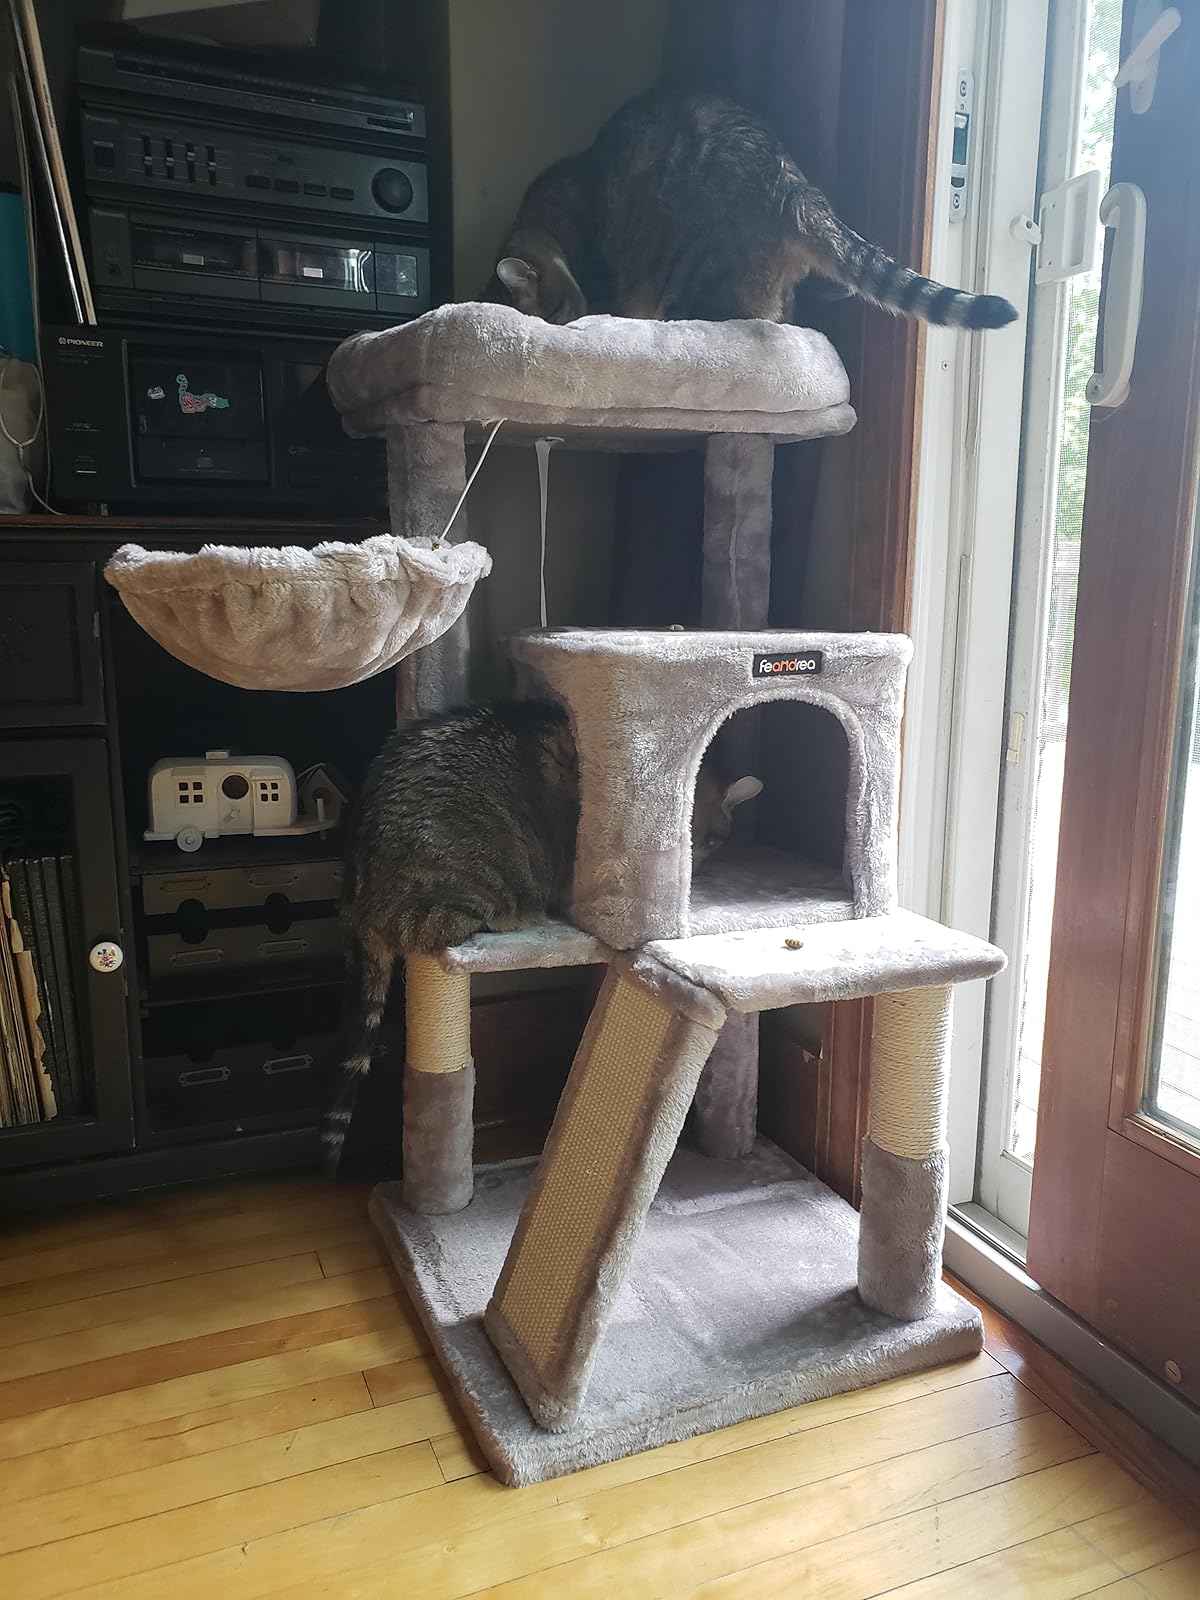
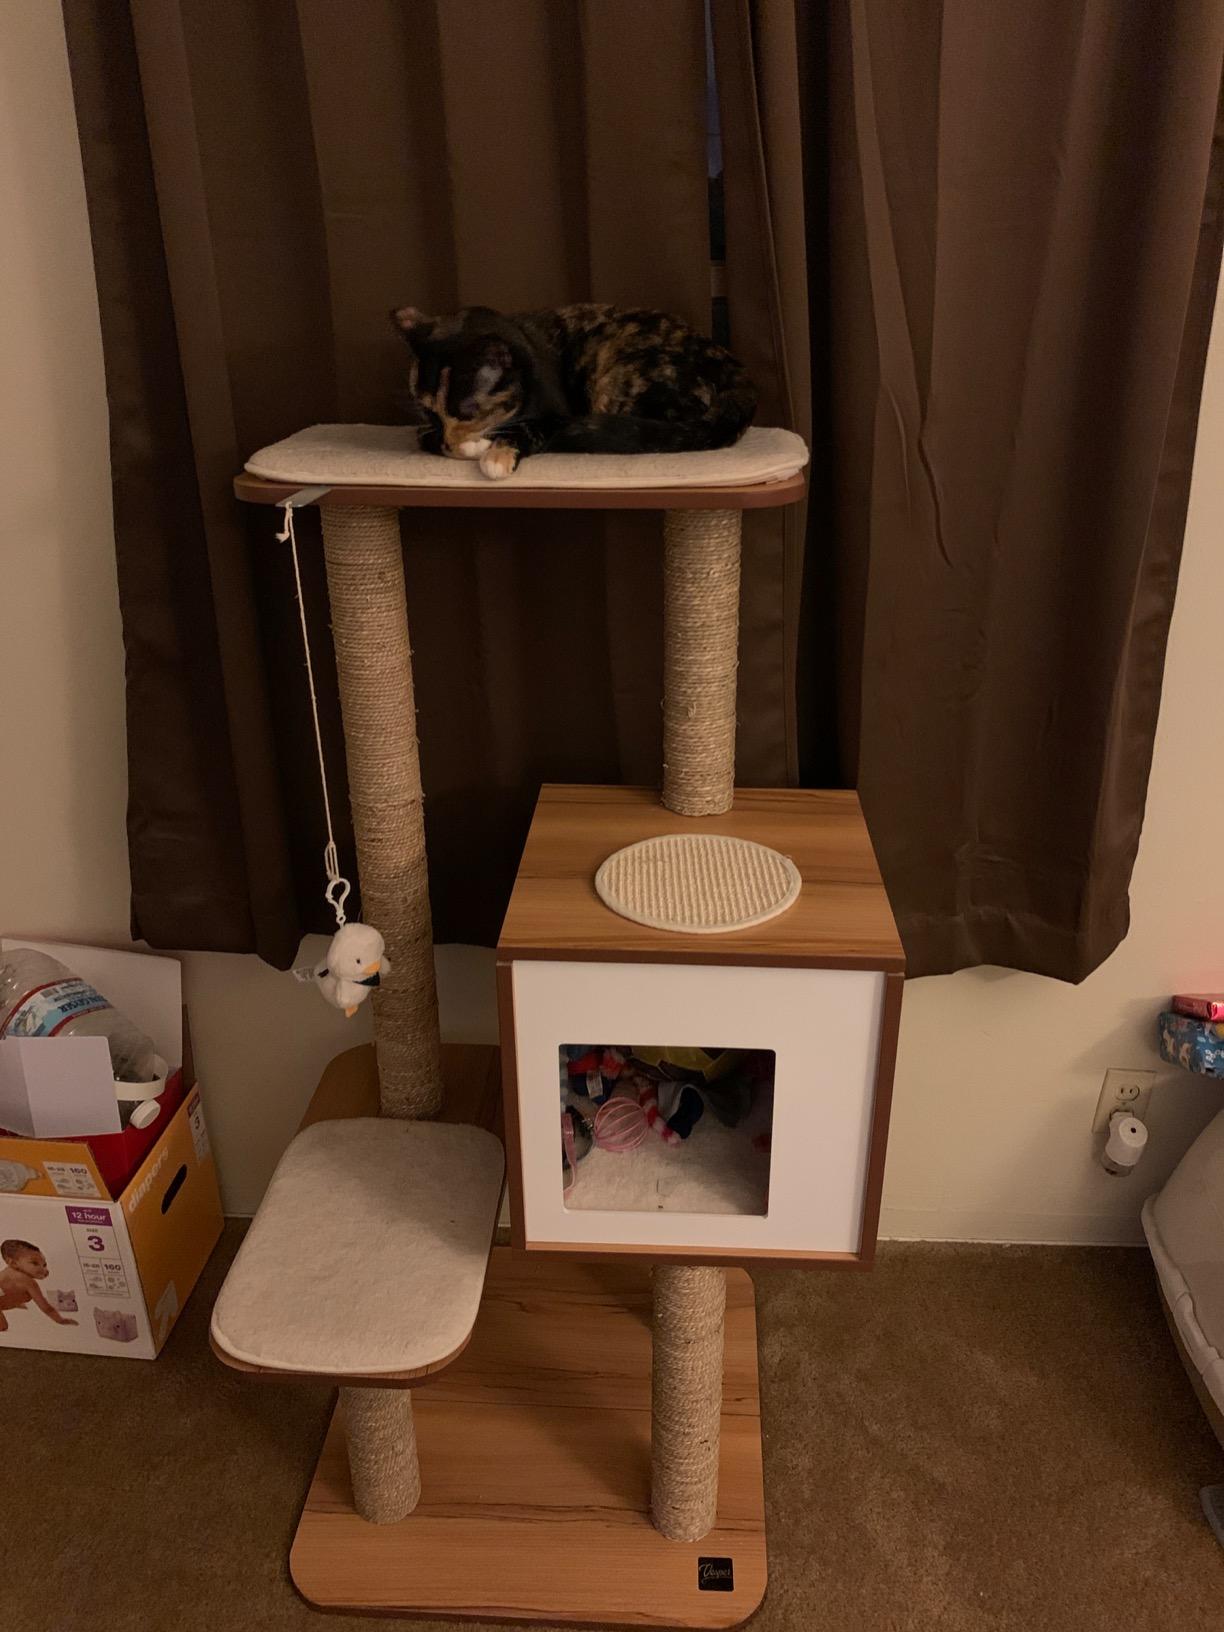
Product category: items_cat tree
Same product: no